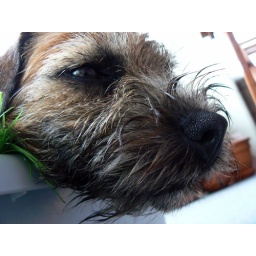
Ollie hanging his head over his new grass bed